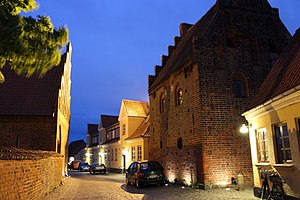
Kalundborg / Kultur / Arkitektur
Præstegade er en del af de gamle gader i Kalundborg. Her ligger både Præstegade 23 og Den gamle Latinskole, som begge stammer fra middelalderen.
Præstegade med Præstegade 23 og Latinskolen
Kalundborg er en gammel købstad på Nordvestsjælland inderst i Kalundborg Fjord, hvor halvøerne Røsnæs og Asnæs mødes. Byen har 16.295 indbyggere og ligger i Kalundborg Kommune i Region Sjælland. Kalundborg-jysk er en lokal dialekt.